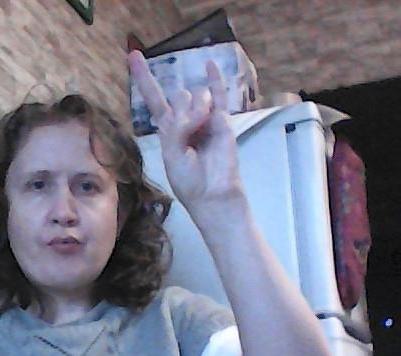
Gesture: rock